Tata Motors

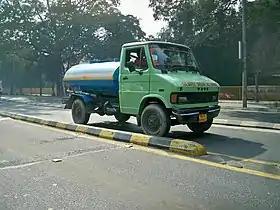
A Tata 407 being used as water truck

Tata Ace, India's first indigenously developed sub-one-ton minitruck, was launched in May 2005. The minitruck was a huge success in India with auto analysts claiming that Ace had changed the dynamics of the light commercial vehicle (LCV) market in the country by creating a new market segment termed the small commercial vehicle segment. Ace rapidly emerged as the first choice for transporters and single truck owners for city and rural transport.